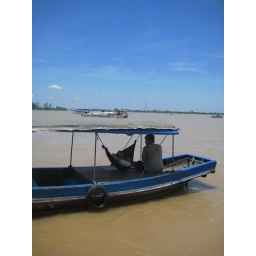
Mei Gong River: girl sleeping in a hammock